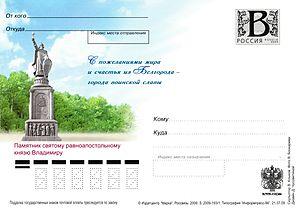
Vladimir Sviatoslavitch, dit « le Beau Soleil », dit Vladimir Iᵉʳ, mais plus connu sous le nom de Vladimir le Grand, le Soleil Rouge ou encore saint Vladimir, est un grand-prince de la Rus' de Kiev de la dynastie des Riourikides, qui régna de 980 à 1015.